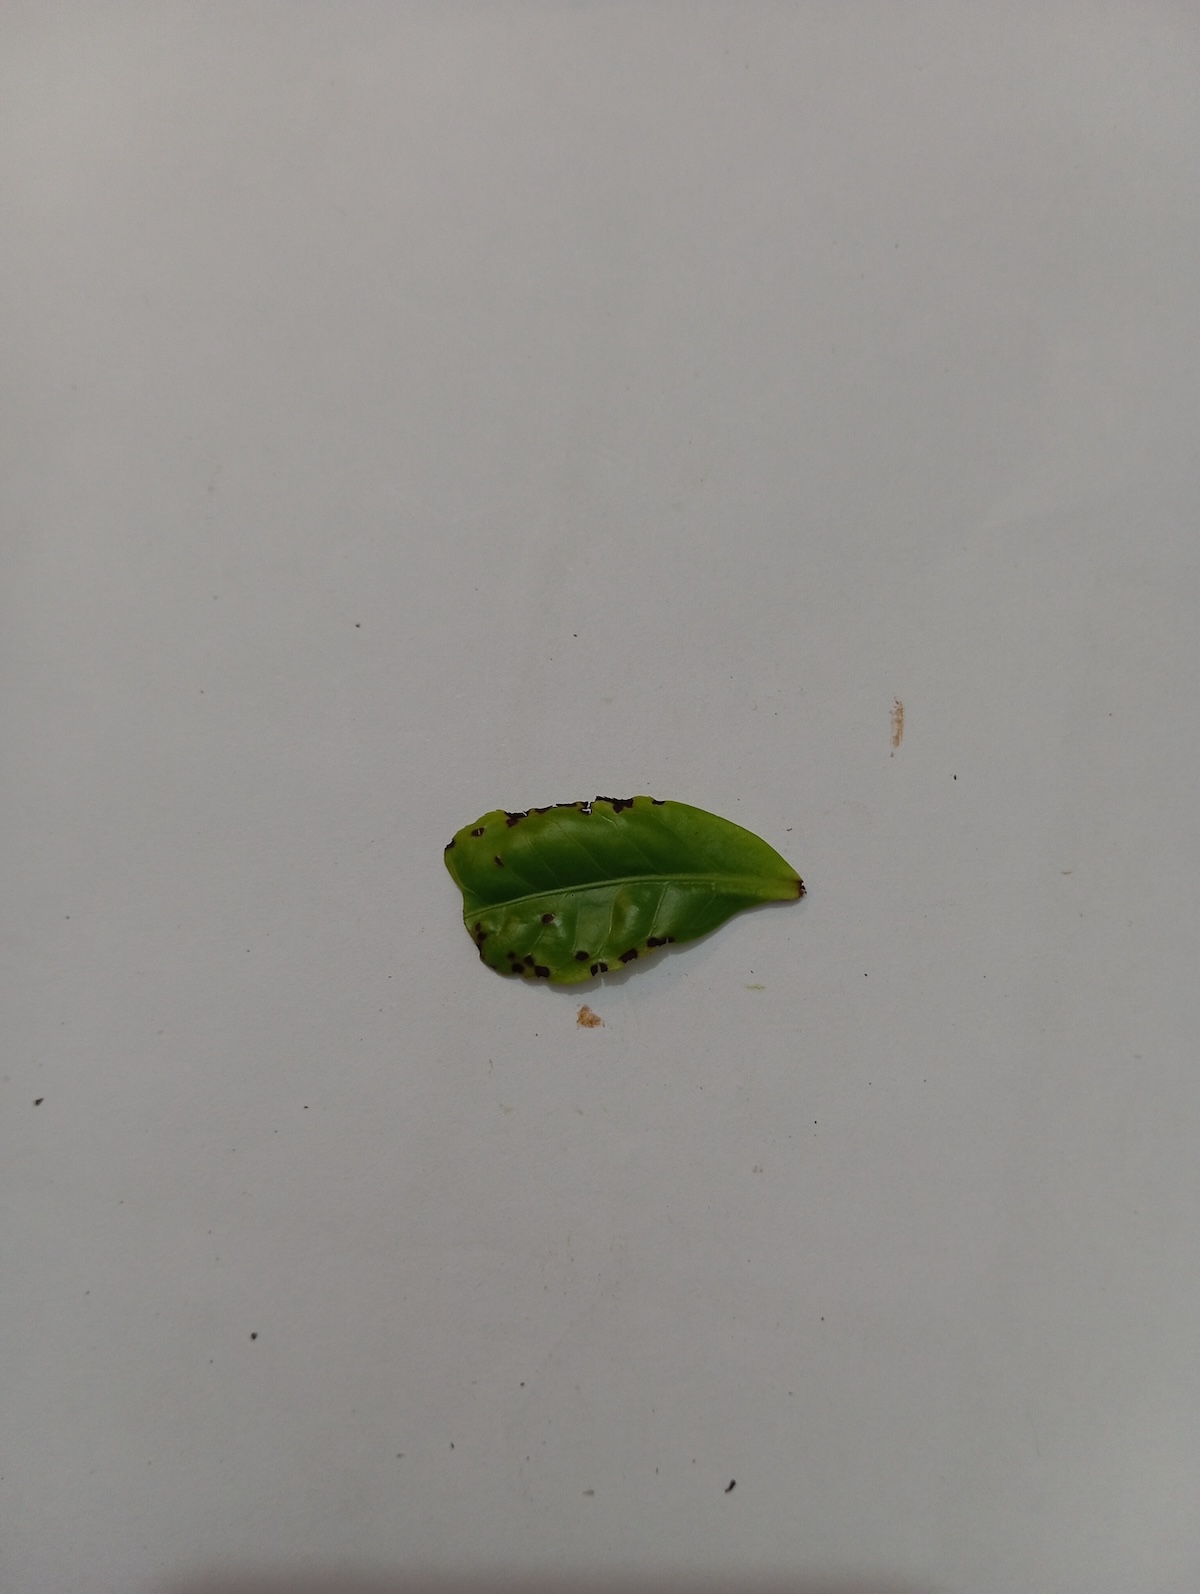
Label: Helopeltis